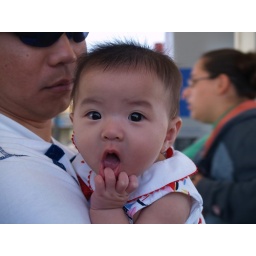
Showing a little frustration being in the car seat for 8 hours.